McBirney Mansion (Tulsa, Oklahoma)

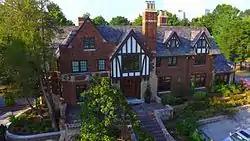

The McBirney Mansion in Tulsa, Oklahoma was the home of James H. McBirney, co-founder of the Bank of Commerce in Tulsa in 1904. He was the original owner of the mansion, built by architect John Long in 1928, and lived there until 1976. The mansion contained and sits on a lot. The mansion was bought by Donna and Roger Hardesty who lived there for 5 years. Eventually it was bought by a law firm that turned it into a law office. By 2007, was purchased by former American Airlines President George Warde, who had plans to transform it into a boutique hotel. In the meantime, the McBirney Mansion was used as an event center. Warde died in 2012, and events stopped being held at McBirney. By February 2012, the Pauls Corporation, a Denver real estate management company, acquired the mansion as part of the suit's [what suit?] settlement. Tulsa attorney Gentner Drummond bought the mansion from Pauls Corp. in 2014, announcing his intention to make it his family's home.